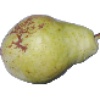
Label: pear_williams